Main School (Hillburn, New York)

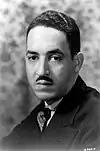

In 1943, the attorney Thurgood Marshall won a disparity case regarding integration of the schools of Hillburn, 11 years before his landmark case of "Brown v. Board of Education". He represented the village's African-American parents. In 2010, the state legislature designated May 17 as Thurgood Marshall Day in honor of his work in civil rights. Mixed-race children who lived in the town of Ramapo attended the Brook School in Hillburn, a wood structure that did not have a library, indoor bathrooms or gymnasium. The Main School was reserved for white children and included a gymnasium, a library and indoor plumbing.